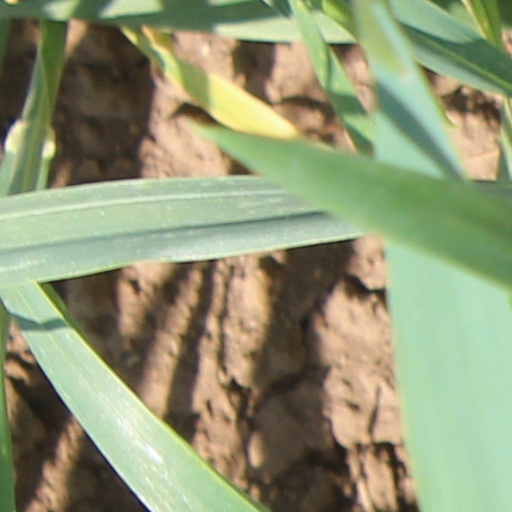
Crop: wheat